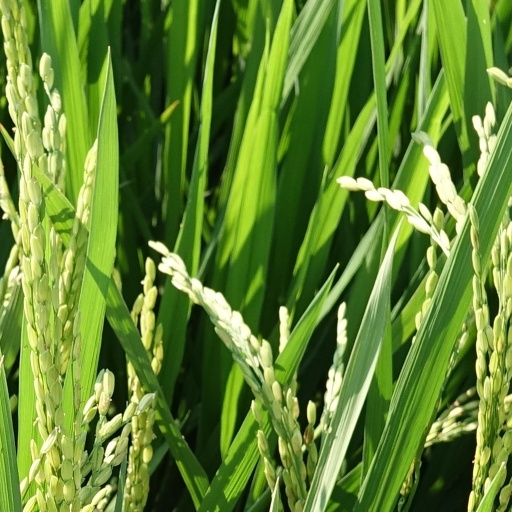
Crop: rice